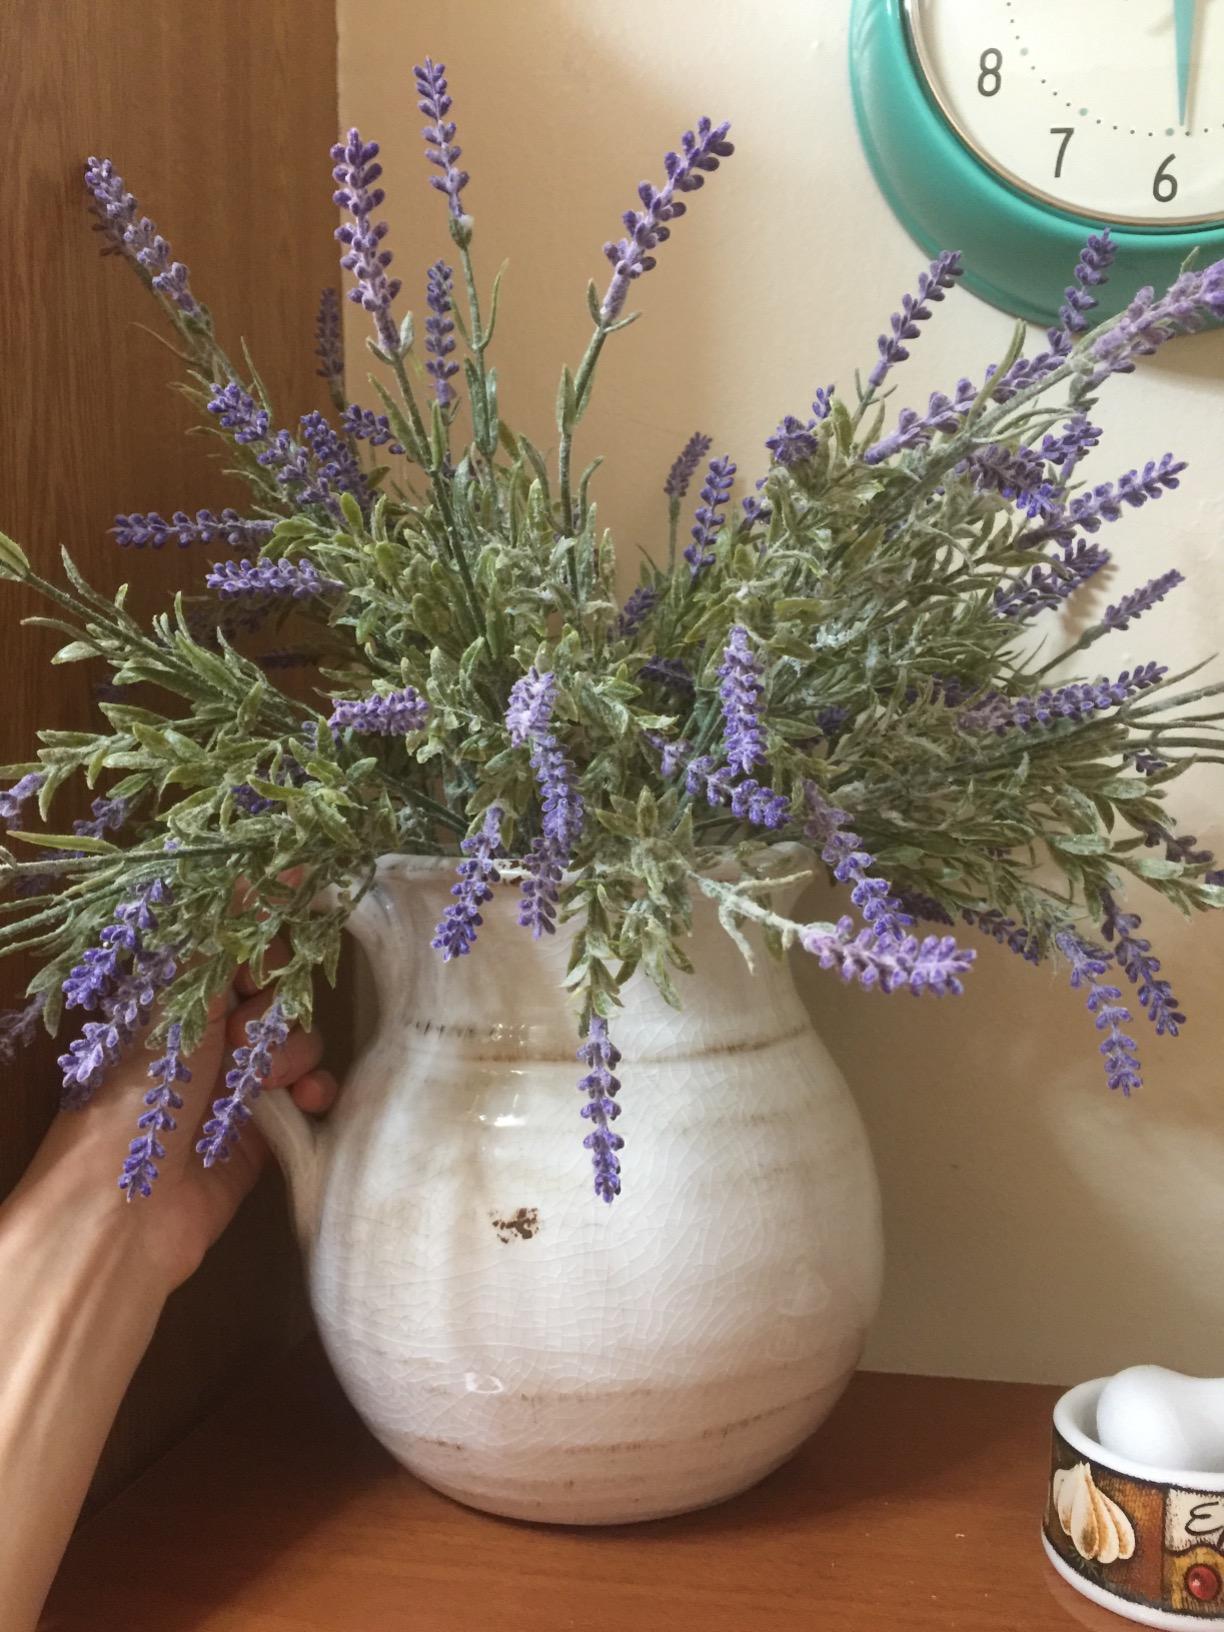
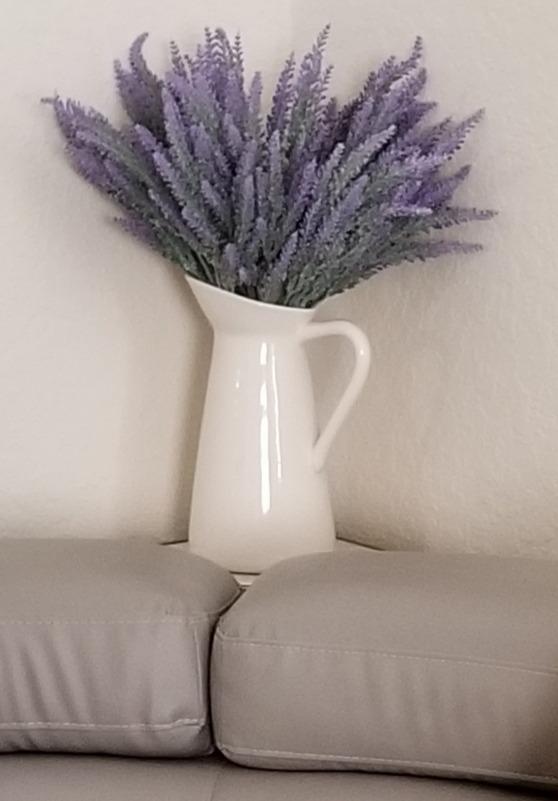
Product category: vase
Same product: no